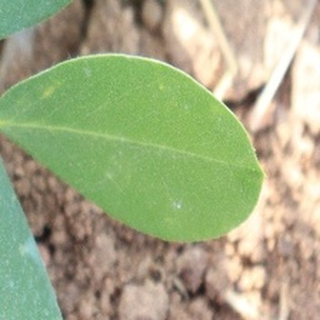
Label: healthy_groundnut